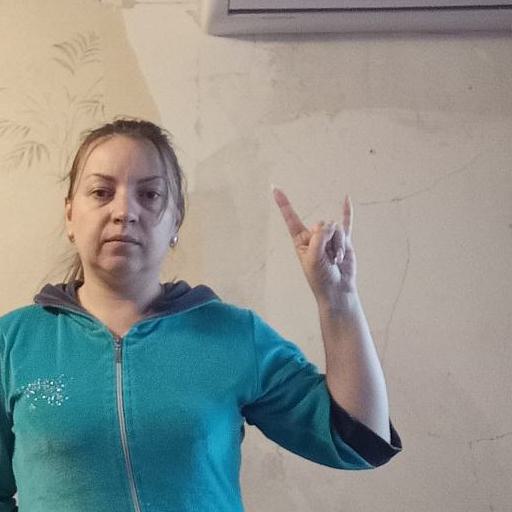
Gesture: rock